Papiamento

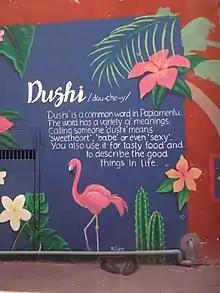
The meaning of explained in Caribbean style

Papiamento has been an official language of Aruba since May 2003. In the former Netherlands Antilles, Papiamento was made an official language on 7 March 2007. After the dissolution of the Netherlands Antilles on 10 October 2010, Papiamento's official status was confirmed in the newly formed Caribbean Netherlands. Also, 150,000 Antillians (mostly from Curaçao) live in the Netherlands and speak their mother language, Papiamento, fluently. Some Papiamento is also spoken on Sint Maarten and the Paraguaná Peninsula of Venezuela.